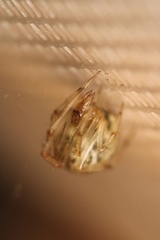
Species: Parasteatoda_tepidariorum